Meteor

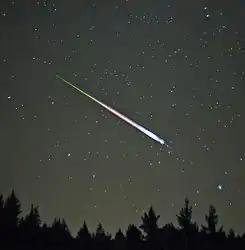
A meteor of the Leonid meteor shower; the photograph shows the meteor, afterglow, and wake as distinct components

The visible light produced by a meteor may take on various hues, depending on the chemical composition of the meteoroid, and the speed of its movement through the atmosphere. As layers of the meteoroid abrade and ionize, the colour of the light emitted may change according to the layering of minerals. Colours of meteors depend on the relative influence of the metallic content of the meteoroid versus the superheated air plasma, which its passage engenders: